Composite construction

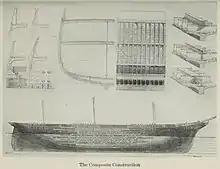
Contemporary drawings of composite construction

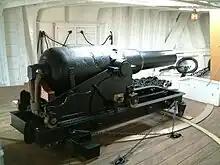
Internal view of HMS Gannet, with the iron frames and timber planking visible

In 19th-century shipbuilding, composite construction was the use of an iron hull framework which was covered in timber planking to provide the water-tight skin of the hull. If properly insulated fastenings were used on the timber, the underwater hull could be covered with copper sheathing without the problem of galvanic corrosion. Copper sheathing prevented fouling and teredo worm, but could not be used on iron hulls. The iron framework of composite ships was less bulky and lighter than timber, so allowing more cargo in a hull of the same external shape. The weight saving was particularly significant. The strength and stiffness allowed sailing vessels to be driven hard as the accumulated straining of the hull did not produce the leaks that would develop in the older wooden built ships.